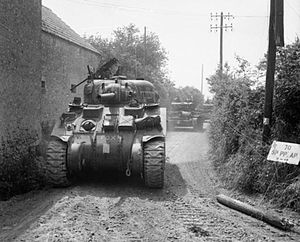
Slaget om Caen / Slaget om Caen / Operation Perch
Sherman og Cromwell kampvogne fra Royal Marines Armoured Support Group (RMASG) på vej mod Tilly-sur-Seulles den 13. juni.
Slaget om Caen fra juni til august 1944 var et slag mellem de vestallierede, fortrinsvis briter og canadiere, og tyske tropper under Operation Overlord.